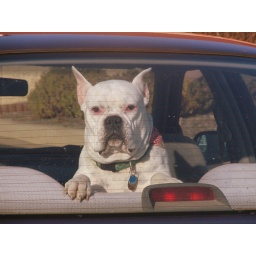
dog waiting in a car at Grovers